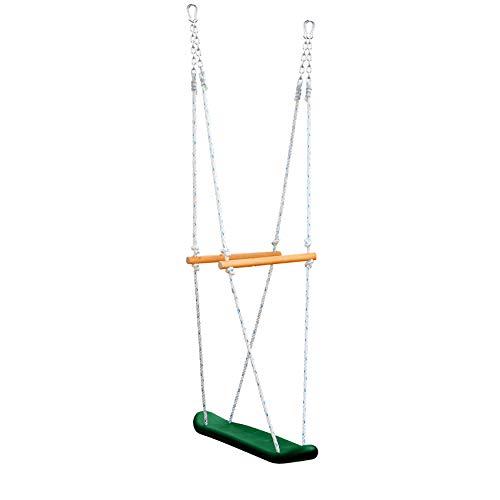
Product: Gorilla Playsets 07-0026 Skateboard Swing Standing Swing for Outdoor Swing Set, Green
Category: Toys & Games | Sports & Outdoor Play | Play Sets & Playground Equipment | Play Set Attachments | Swings
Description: Includes the skateboard swing, and 67 in.
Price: $70.92
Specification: ProductDimensions:32x8.2x1.8inches|ItemWeight:9pounds|ShippingWeight:9pounds(Viewshippingratesandpolicies)|ASIN:B01C3I4SL8|Itemmodelnumber:07-0026|Manufacturerrecommendedage:36months-11years